Shiishiba Station

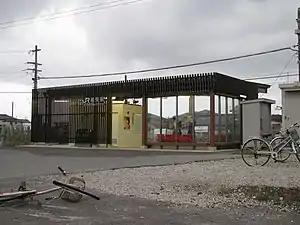
Shiishiba Station

is a passenger railway station in the city of Chōshi, Chiba Japan, operated by the East Japan Railway Company (JR East).